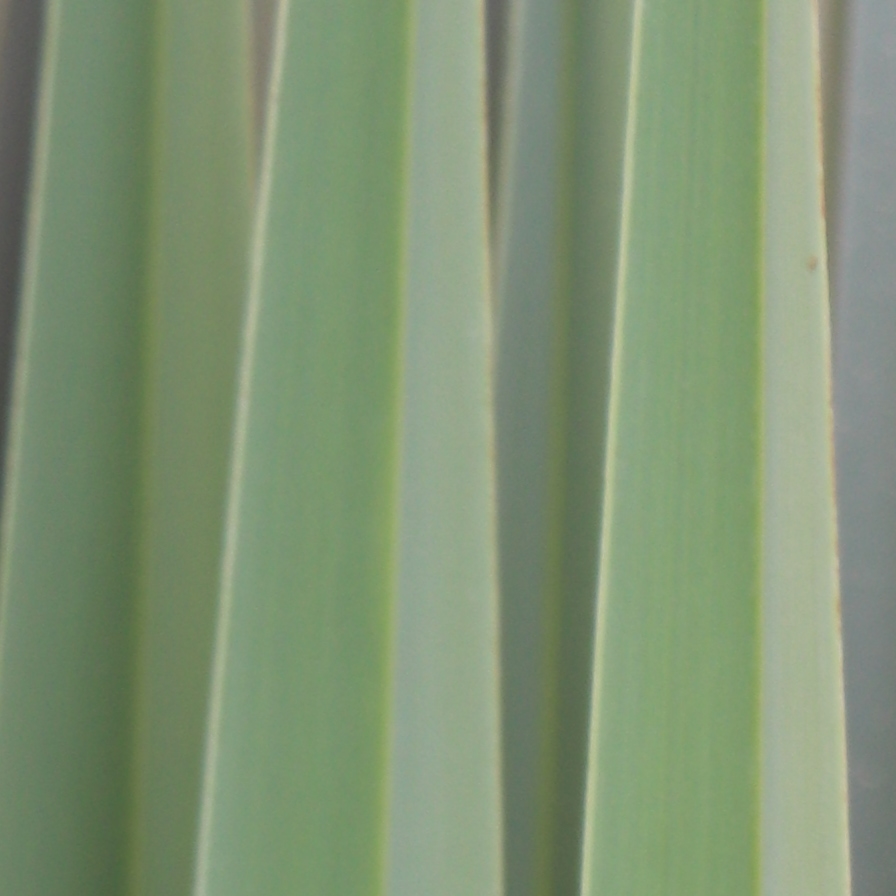
Label: Healthy